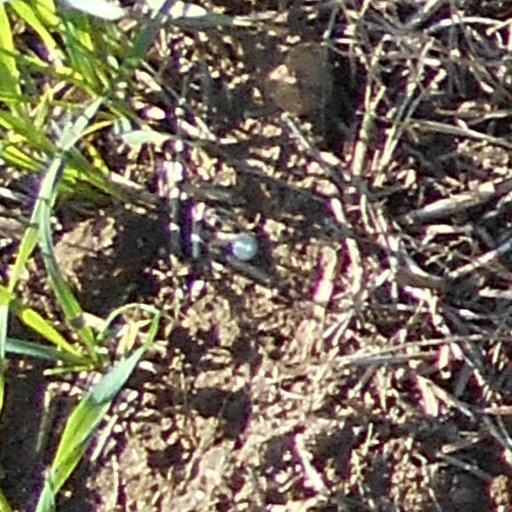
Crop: wheat